Central nervous system primitive neuroectodermal tumor

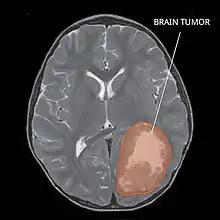
Magnetic resonance image of PNET

Most children that develop primitive neuroectodermal tumors are diagnosed early in life, usually at around 3–6.8 years of age. Symptoms patients present at time of diagnosis include irritable mood, visual difficulties, lethargy, and ataxia. The circumference of the patient's head might also become enlarged and they might be subject to seizures, especially if they have less than one year of life.